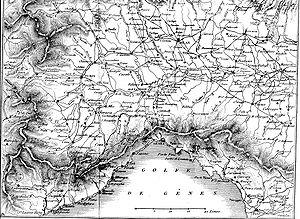
carte des opérations napoléoniennes dans le golf de Gènes
Le siège de Gênes est le dernier acte de la première partie des opérations militaires en Italie du Nord au printemps 1800. L'aile droite de l'armée d'Italie sous les ordres des généraux Masséna et Soult, enfermée dans Gênes, retient pendant des semaines le corps du feld-maréchal Ott pour permettre à l'armée de Réserve sous les ordres du général Bonaparte de se déployer en Lombardie. La famine finira par contraindre les troupes françaises à la capitulation.
La bataille de Montebello a eu lieu le 9 juin 1800 près de Montebello en Lombardie. Elle opposa l'avant-garde de l'armée française, commandée par le lieutenant-général Lannes, aux troupes autrichiennes, dirigées par le feldmarschall adjoint Ott.